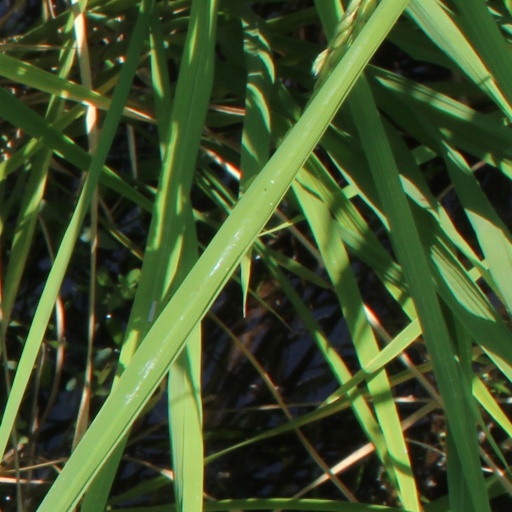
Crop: rice